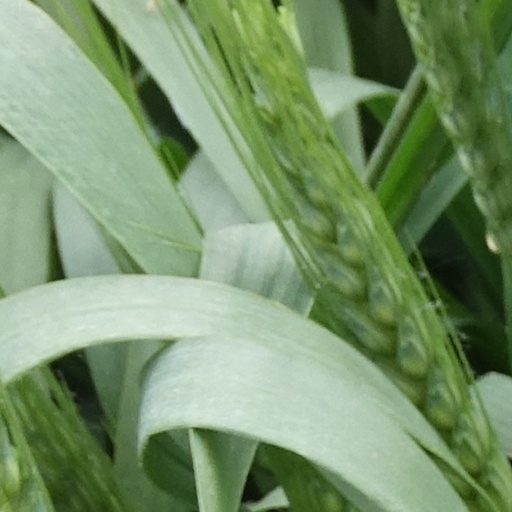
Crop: wheat